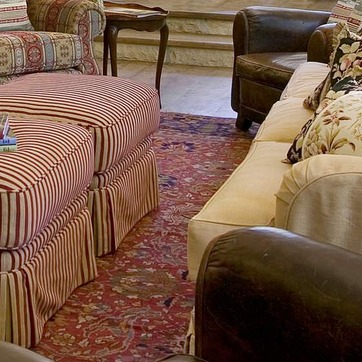
Material: carpet